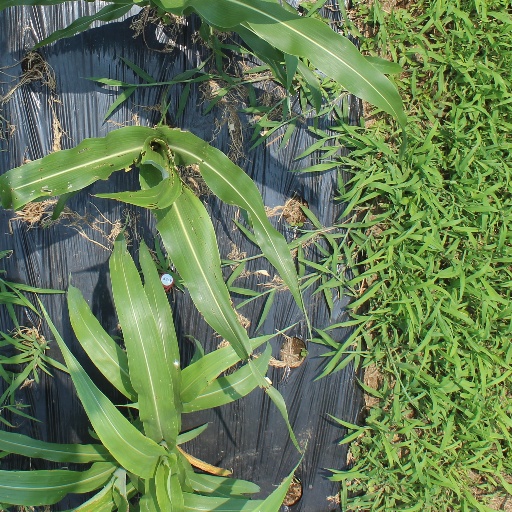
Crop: sorghum